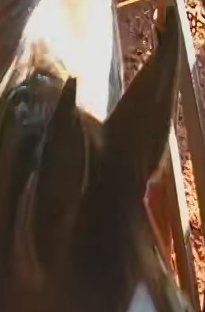
Face region: ears (position_of_ears)
Pain indicator: not_present